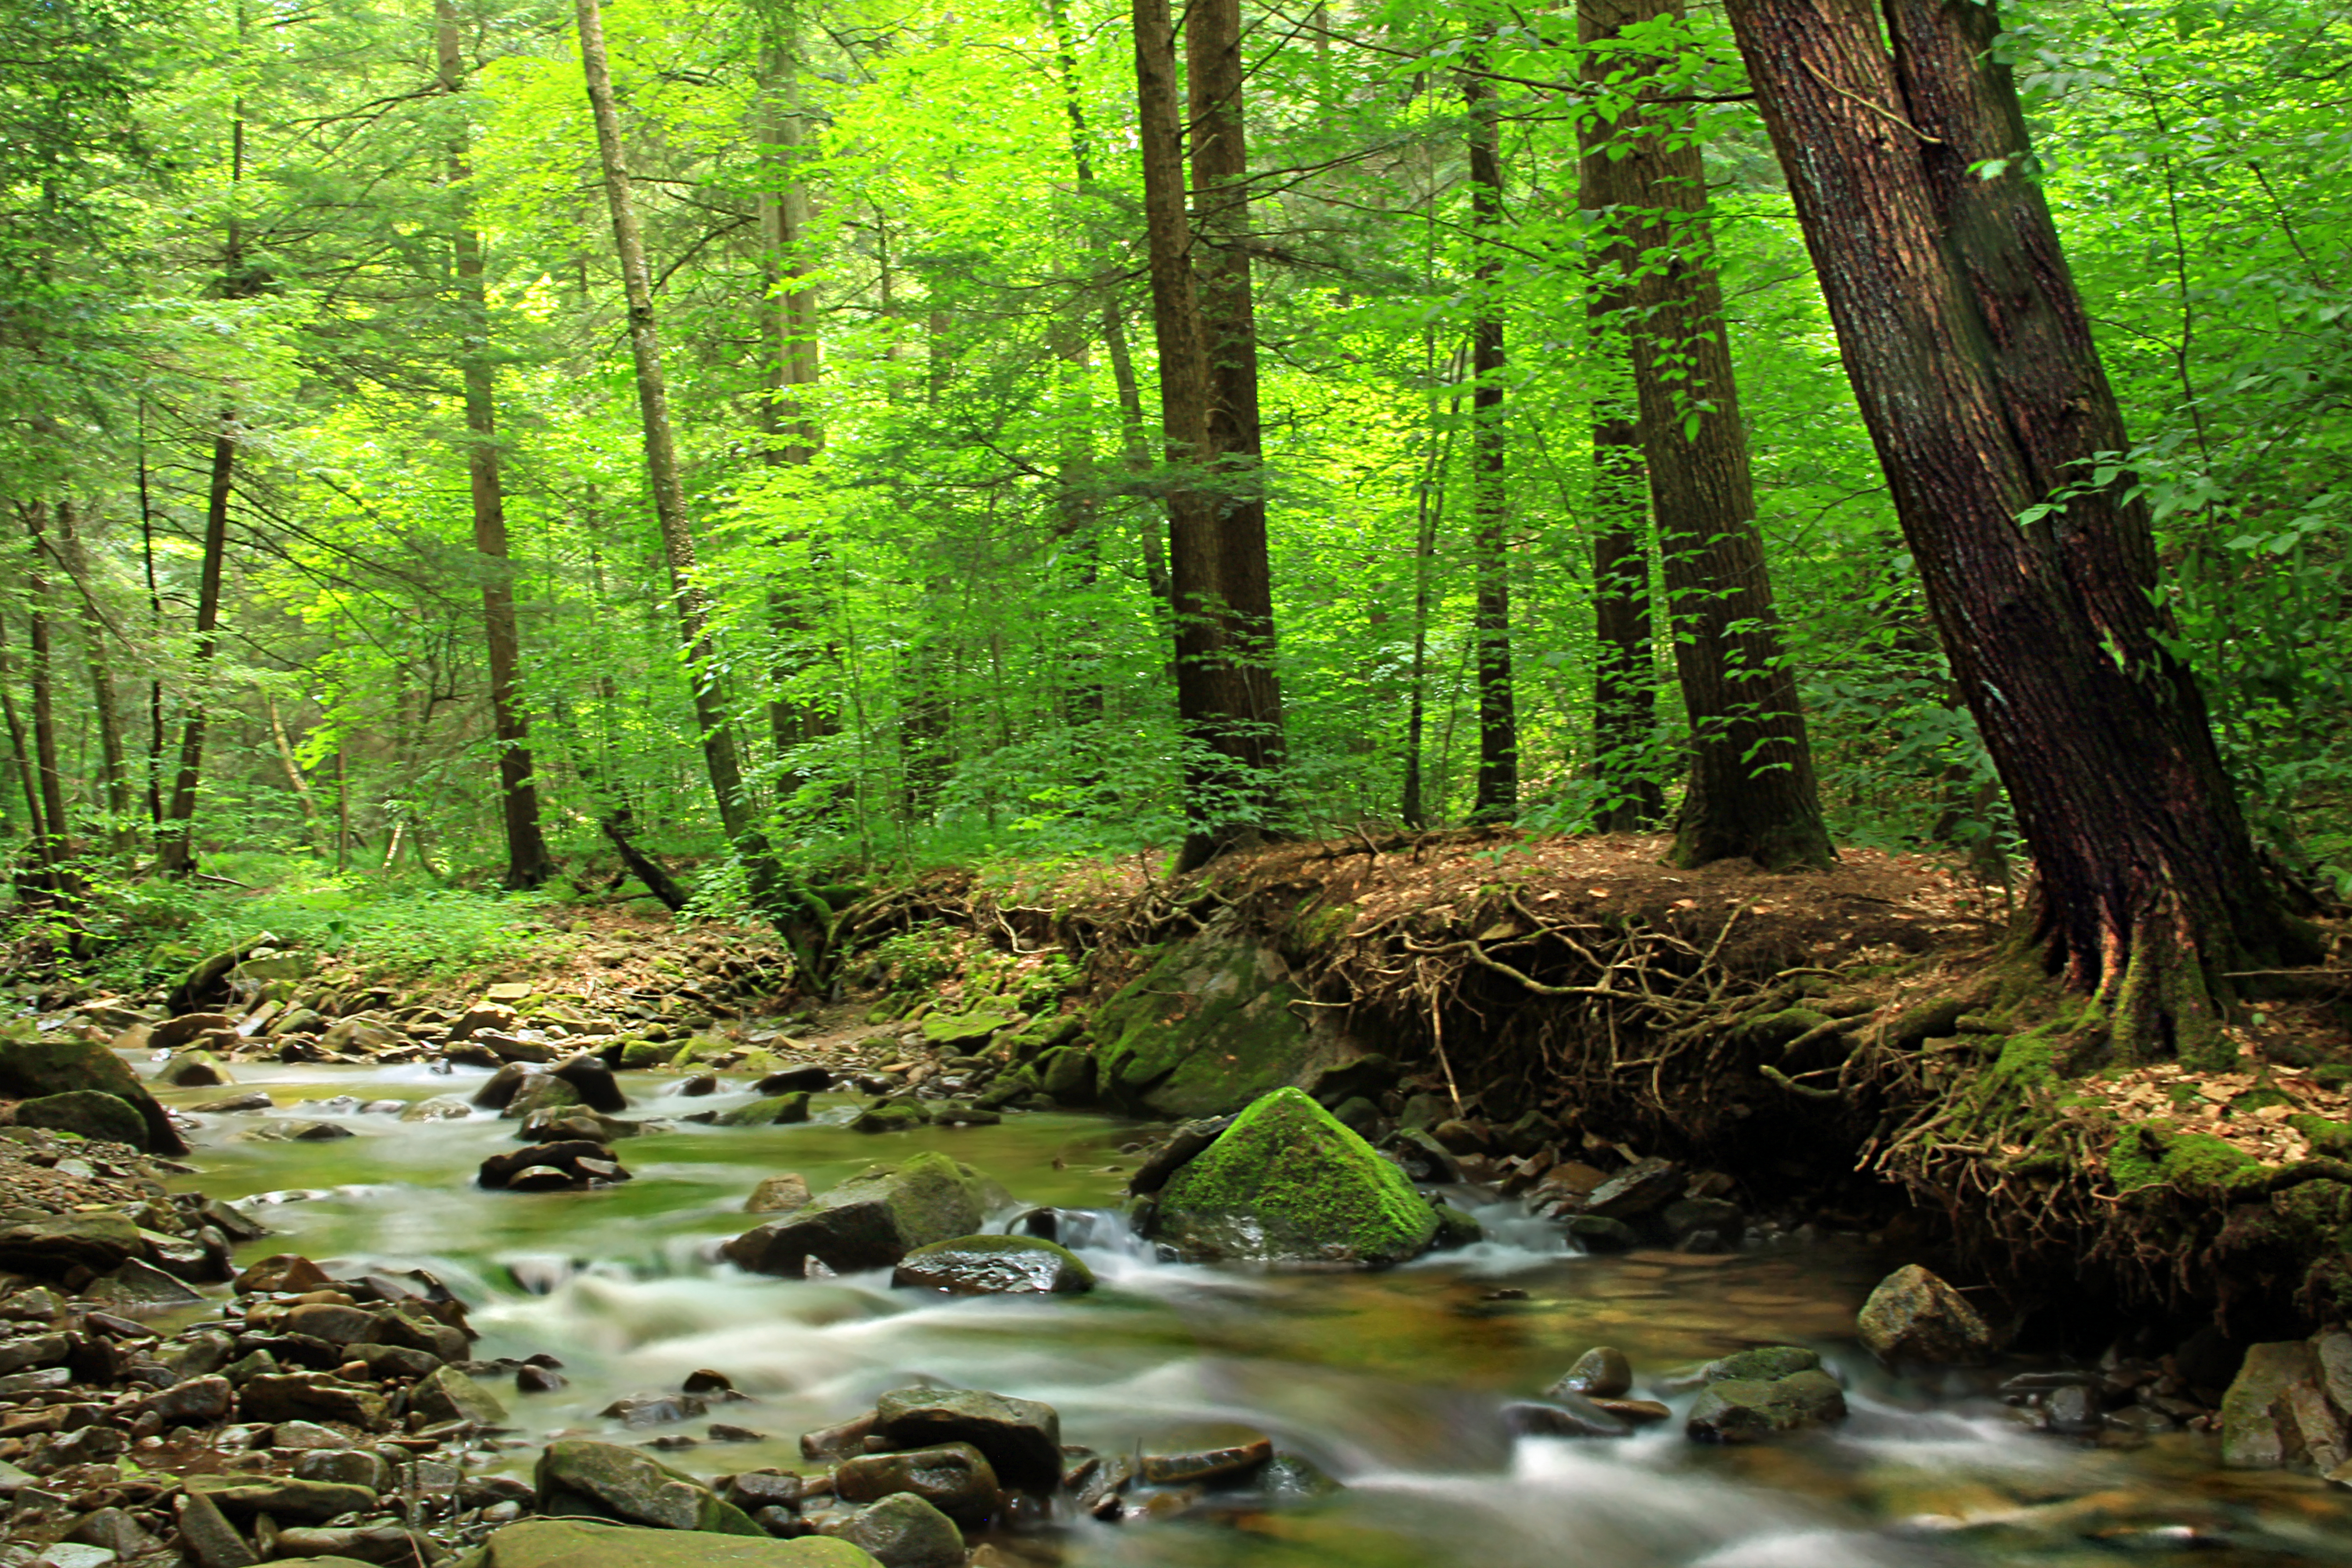
tree, nature, forest, creek, wilderness, branch, hiking, sunlight, leaf, river, summer, moss, stream, jungle, autumn, trees, rocks, creativecommons, vegetation, rainforest, deciduous, wetland, ravine, cascades, pennsylvania, endlessmountains, loyalsockstateforest, sullivancounty, loyalsocktrail, kettlecreekwildarea, woodland, habitat, ecosystem, ogdoniacreek, biome, old growth forest, natural environment, geographical feature, temperate broadleaf and mixed forest, temperate coniferous forest, riparian forest